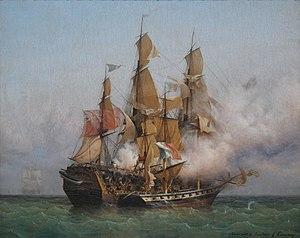
Combat de la Confiance, commandée par Robert Surcouf, et du Kent, le 7 octobre 1800
Un corsaire est une personne autorisée par une lettre de marque à attaquer en temps de guerre, tout navire battant pavillon d'États ennemis, et particulièrement son trafic marchand, laissant à la flotte de guerre le soin de s'attaquer aux objectifs militaires. Les corsaires ne doivent donc pas être confondus avec les pirates puisqu'ils exercent leur activité selon les lois de la guerre, uniquement en temps de guerre et avec l'autorisation de leur gouvernement. Capturés, ils ont droit au statut de prisonnier de guerre.
Robert Surcouf est un corsaire et officier sur un navire négrier français.
Ambroise Louis Garneray, né le 19 février 1783 à Paris où il est mort le 11 septembre 1857, est un corsaire, peintre de marine, dessinateur, graveur et écrivain français, précurseur du roman d'aventure maritime. Il connut une vie d’aventurier avec Surcouf et Dutertre, il fut huit ans prisonnier des Britanniques.
Le Kent, lancé en 1799, est un Indiaman de la Compagnie britannique des Indes orientales. Lors de son premier voyage en 1800 vers le Bengale et le Bengkulu, il est capturé près de l'embouchure du Gange par le corsaire français Robert Surcouf.